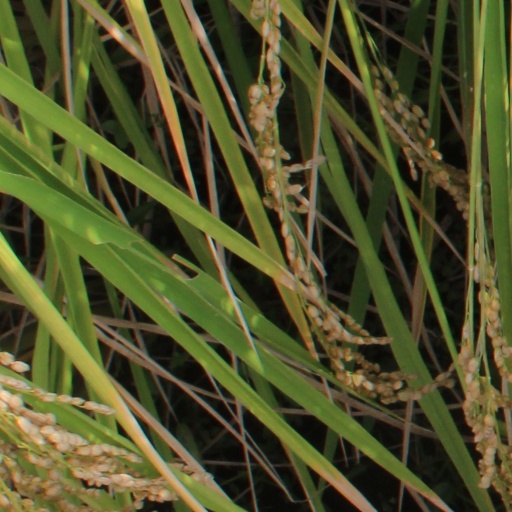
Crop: rice